Heart Is Full

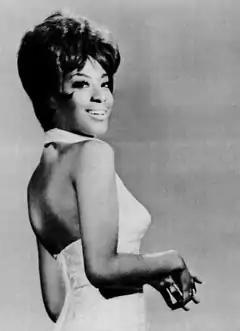
"Heart Is Full" samples "Waiting for Charlie to Come Home" by Marlena Shaw.

"Heart Is Full" was written by Miike Snow's three members, Christian Karlsson, Pontus Winnberg and Andrew Wyatt, in collaboration with Vincent Pontare, for the band's third studio album, "iii" (2016). Bob Hilliard and Burt Bacharach received writing credits due to the inclusion of the "Waiting for Charlie to Come Home" sample, as performed by Marlena Shaw. The song is built upon a pre-existing instrumental hip hop track, a basis from which the band had not worked before. Pontare suggested using the instrumental, which utilized Shaw's vocal snippets. The band offered to credit the track's unspecified producer, but they declined as they did not have clearance to sample Shaw. The band then cleared it properly for "Heart Is Full". Wyatt explained to "Rolling Stone" that the song is a "total departure" from the band's previous albums and asserted, "I think we challenged ourselves and we still ended up making stuff that's good. I think if people have an open mind, then they'll probably still be satisfied, but in a different way than they were with 'Animal'." He perceived its sound as "interesting", calling it a combination of a "Troggs song and a Just Blaze beat". He felt that he "hadn't heard that before" and that the song "deserved a place on the album".